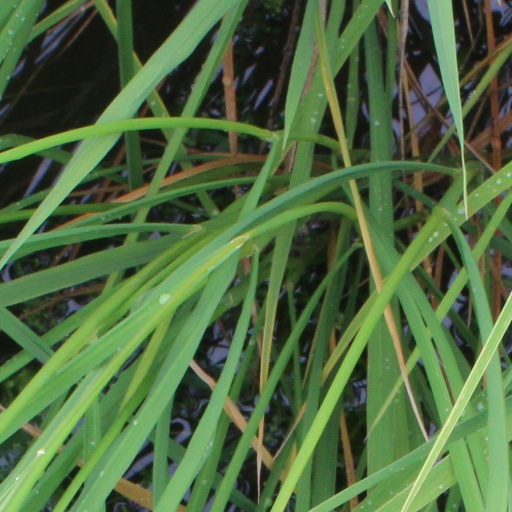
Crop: rice